Dolf Zillmann

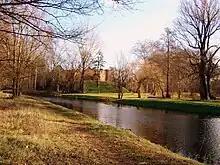
Obra River near Meseritz

With his Father's conscription into the war, later death, and the contention in the area his family resided, Zillmann, along with his mother and sister, spent the majority of the war fleeing violence, leading to poor living conditions throughout most of his youth, irrespective of his family's affluence in Meseritz. Eventually, he and his family would settle in Marburg, a university town in the Hessen Region of Germany. Zillmann was self-taught, his only means of gaining an education due to the widespread post-war resource shortages.